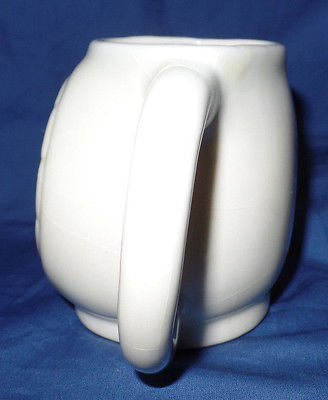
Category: mug